Crime Syndicate of America

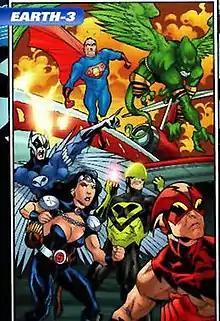
The Crime Society from "52" #52; art by Justiniano.

In "52" #52, an alternate version of Earth-Three is shown as a part of the new Multiverse. In the depiction are characters that are altered versions of the original Justice League of America, plus the Martian Manhunter. The names of the characters and the team are not mentioned in the two panels in which they appear.